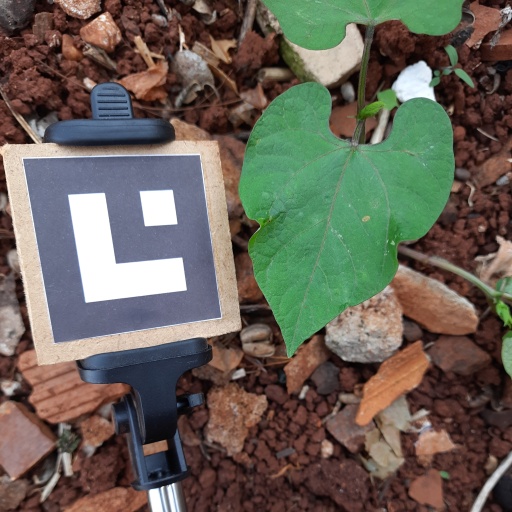
Observations: wavy surface, eating holes in the center, under shade